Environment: real
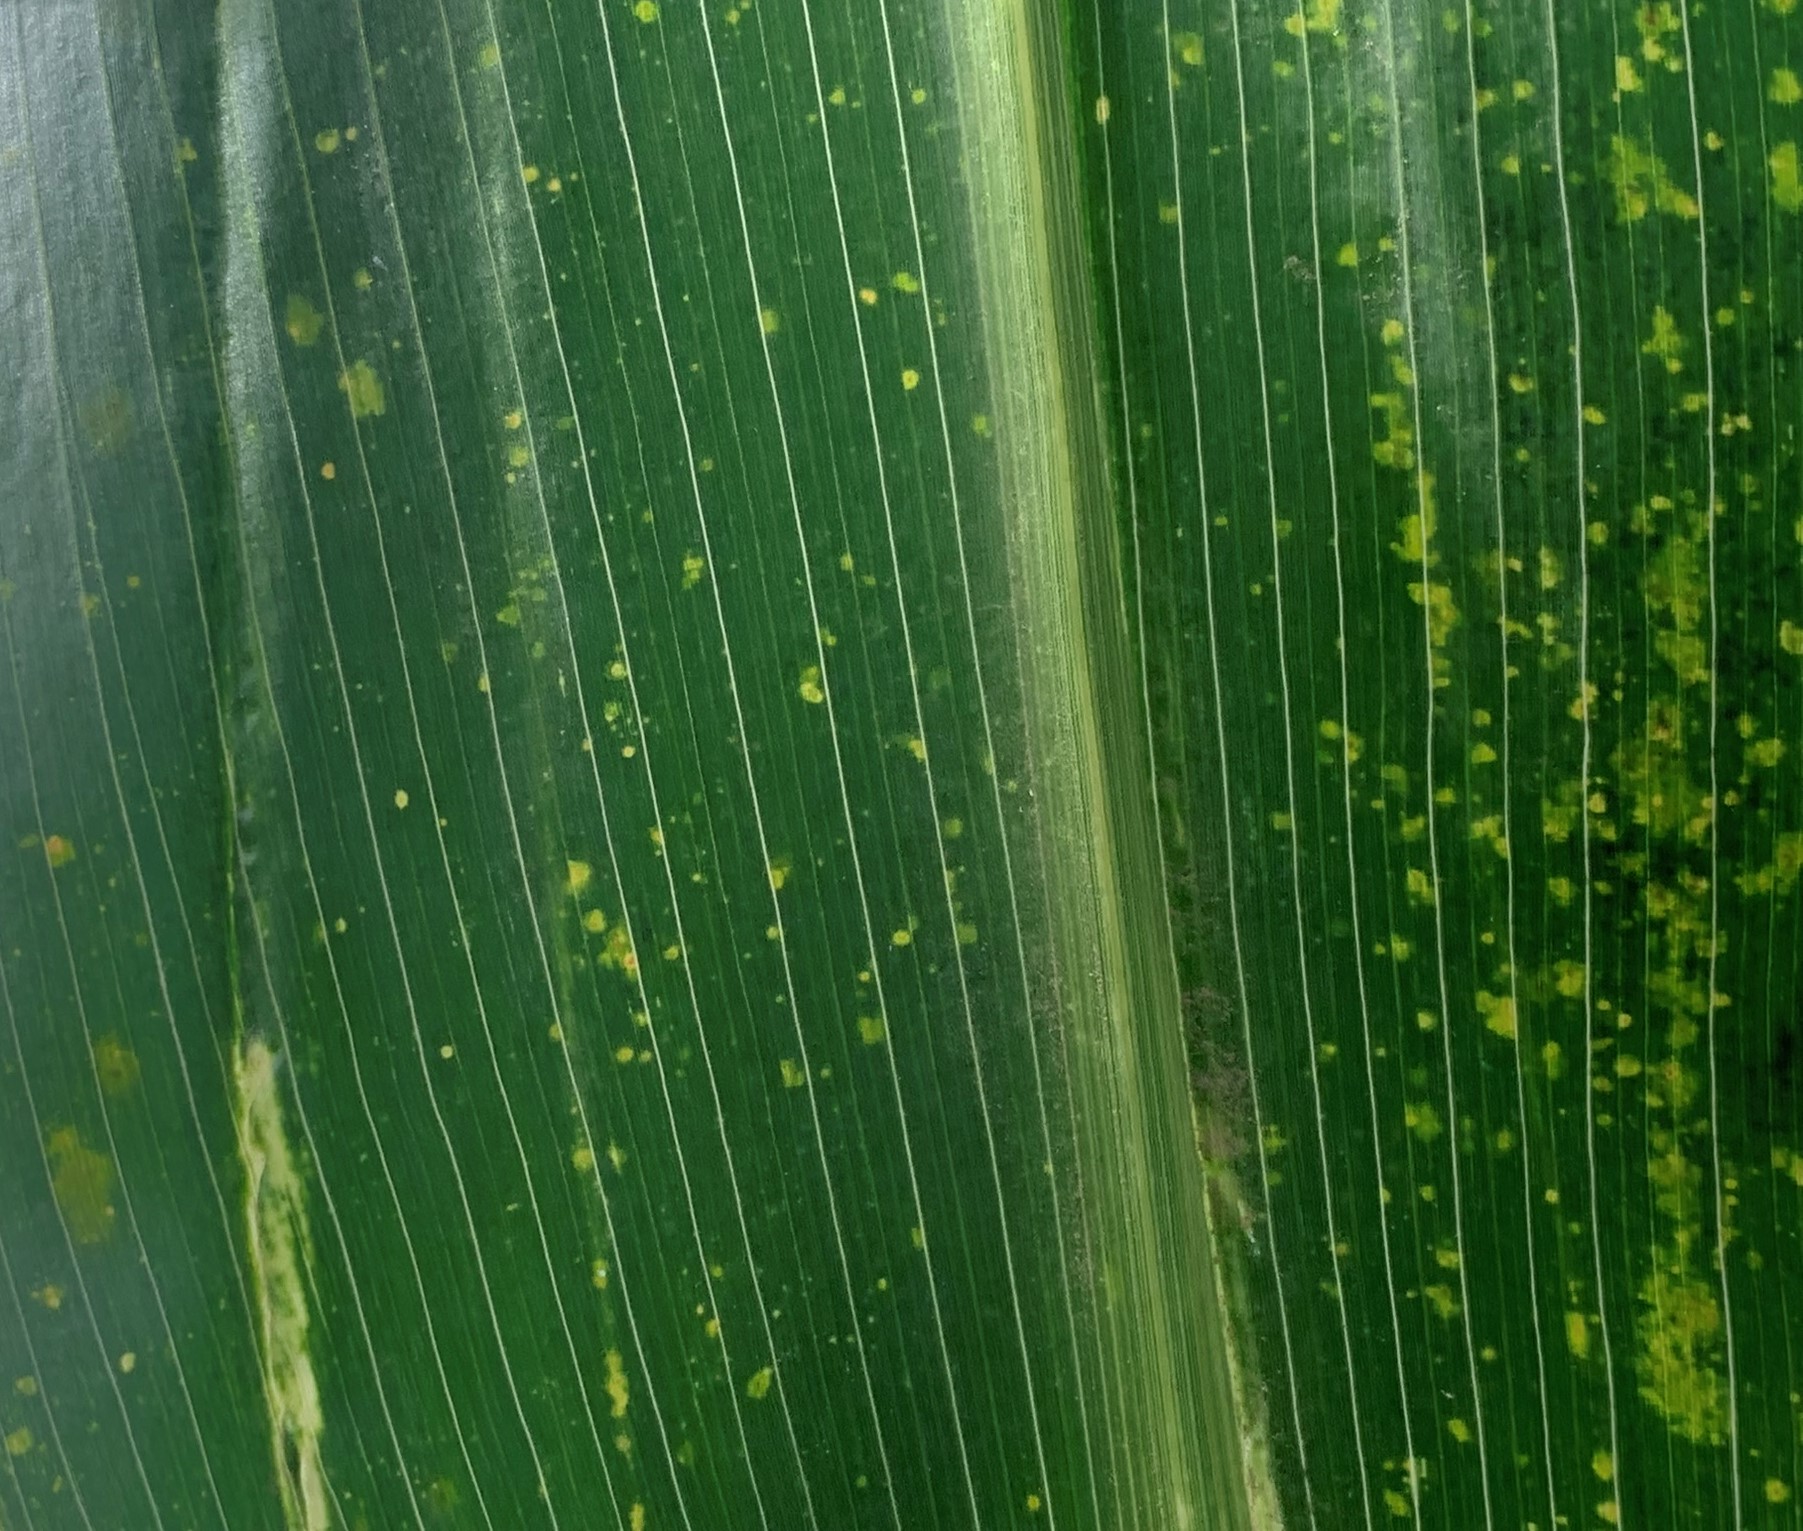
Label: lethal_necrosis